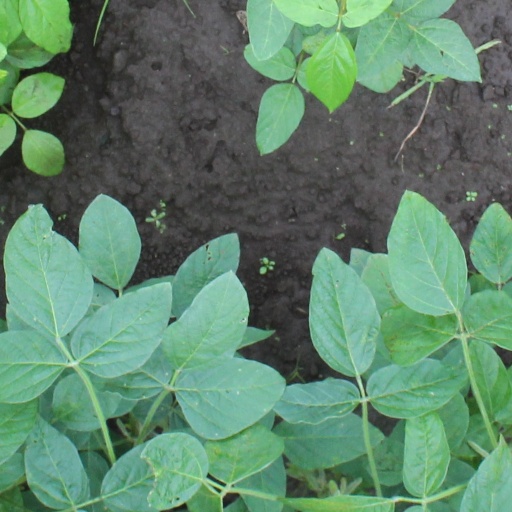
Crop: soybean